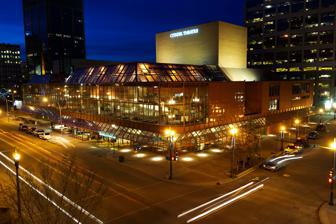
Building: Citadel Theatre
Country: Canada
Year built: 1965
Theatre in Edmonton, Alberta, Canada Citadel Theatre Exterior view of venue c. 2012 Address 9828 101A Avenue NW Edmonton , Alberta T5J 3C6 Coordinates 53°32′33″N 113°29′18″W / 53.54250°N 113.48833°W / 53.54250; -113.48833 Public transit Churchill station Capacity 20 (Lee Pavilion) 90 (Tucker Amphitheatre) 215 (Zeidler Hall) 250 (The Club at Citadel) 651 (Shoctor Theatre) 705 (Maclab Theatre) Construction Opened November 10, 1965 Years active 1965–present Architect Barton Myers Website Venue Website The Citadel Theatre is the major venue for theatre arts in the city of Edmonton , Alberta , Canada, located in the city's downtown core on Churchill Square . It is the third largest regional theatre in Canada. History It began in a former Salvation Army Citadel bought by Joseph H. Shoctor , James L. Martin, Ralph B. MacMillan, and Sandy Mactaggart . The theatre's first production to be performed was Who's Afraid of Virginia Woolf? . The theatre was founded on October 12, 1965 with its first opening night on November 10, 1965. In its current location, The Citadel has the distinction of being the only venue where the Jule Styne musical Pieces of Eight has been produced. The organization moved to its current building just off Churchill Square in 1976. Architect Barton Myers designed the structure. The building houses the Maclab, Shoctor, and Rice Theatres, Zeidler Hall, the Tucker Amphitheatre, and the Foote Theatre School. The Maclab and Tucker are part of the Lee Pavilion, in the middle of Edmonton. Queer History The Citadel Theatre has been a supportive ally to Edmonton's 2SLGBTQ+ community. The theatre has been the workplace of three gay Artistic Directors, and has staged many productions written by queer playwrights. Who's Afraid of Virginia Woolf? written by the gay playwright Edward Albee was the first production put on by The Citadel Theatre in 1965, three years after the play's Broadway debut in 1962. The Citadel Theatre has produced many plays with queer themes such as The Glass Menagerie , Hosanna , Kiss of the Spider Woman , and The Gay Heritage Project . In 2006, The Citadel Theatre hosted their first Queer Prom event. In 2009, the annual event drew more than 100 youth to the theatre to celebrate the end of their school year. Artistic directors John Hulburt (1965-1966) Robert Glenn (1966-1968) Sean Mulcahy (1968-1973) John Neville (1973-1978) Peter Coe (1978-1981) Joseph H. Shoctor (1981-1984, as Producer) Gordon McDougall (1984-1987) William Fisher (1987-1989) Richard Dennison (1989-1990, as Producer) Robin Phillips (1990-1995, as Director General) Duncan McIntosh (1995-1999) Bob Baker (director) (1999–2016) Daryl Cloran (2016 - ) Productions Main article: Citadel Theatre production history 2018–19 Season Once : September 22 to October 14, 2018 (Mainstage) Redpatch : November 1 to 11, 2018 (Add-On) Miss Bennet: Christmas at Pemberley : November 17 to December 9, 2018 (Mainstage) A Christmas Carol : November 30 to December 23, 2018 (Seasonal Presentation) Sweat : January 12 to February 3, 2019 (Mainstage) Matilda : February 16 to March 17, 2019 (Mainstage) The Candidate : March 30 to April 21, 2019 (Mainstage) The Party : March 30 to April 21, 2019 (Add-On) The Tempest : April 20 to May 12, 2019 (Mainstage) References